Battle of Brest (1592)

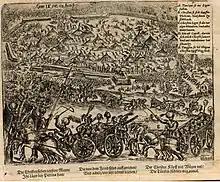
Depiction of the battle by Wilhelm Peter Zimmermann, published in 1603

The Battle of Brest was fought on 19 July 1592 between the Ottoman forces of Hasan Pasha Predojević, Beglerbeg of Bosnia, and the Germanic and Croatian forces led by Tamás Erdődy, Ban of Croatia. The battle was a part of the Croatian–Ottoman wars and Ottoman–Habsburg wars between the Ottoman Empire and the Habsburg monarchy.